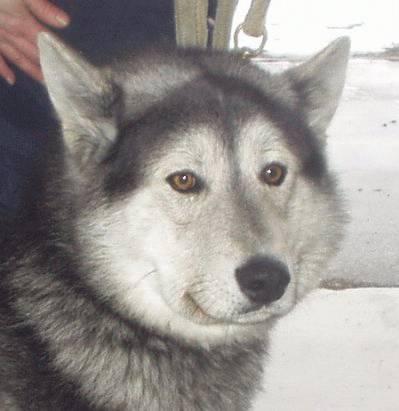
dog